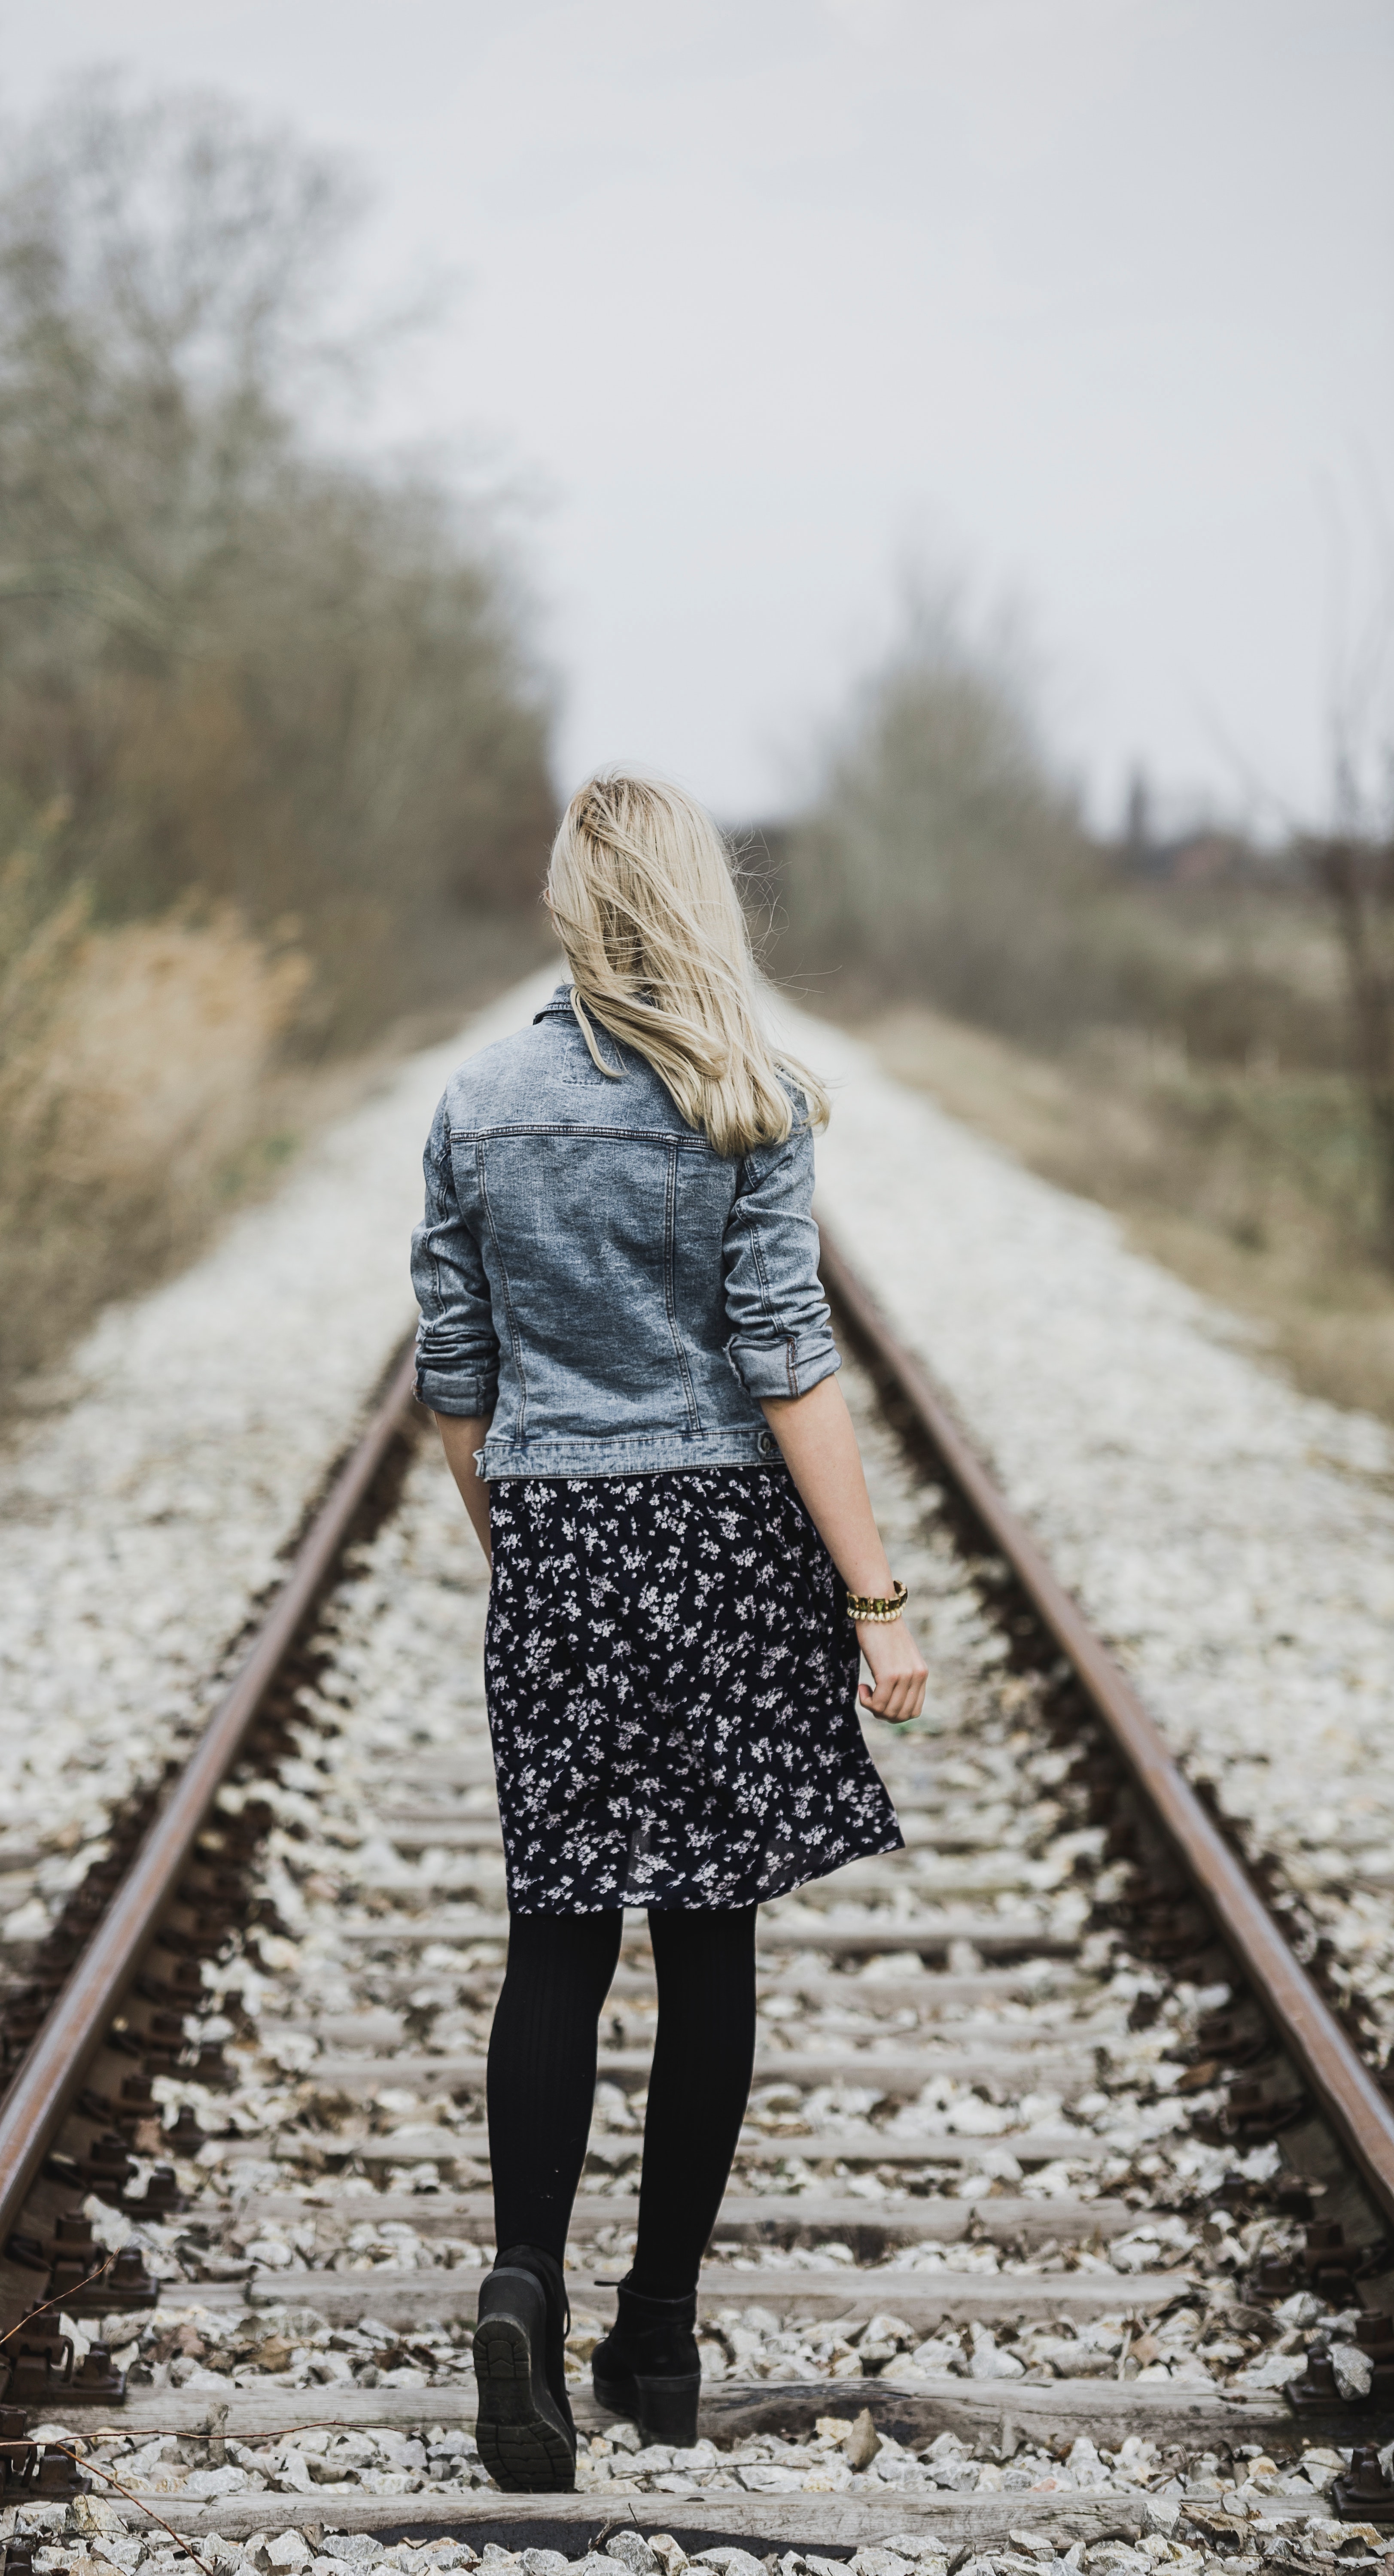
track, black, transport, black and white, dress, beauty, fashion, standing, photography, street fashion, blond, joint, tights, footwear, photo shoot, denim, winter, outerwear, pattern, monochrome photography, long hair, portrait photography, knee, shoe, jacket, model, human leg, style, top, nonbuilding structure, leather